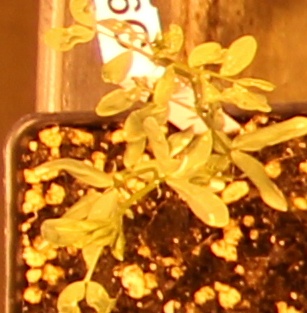
Label: Lentil